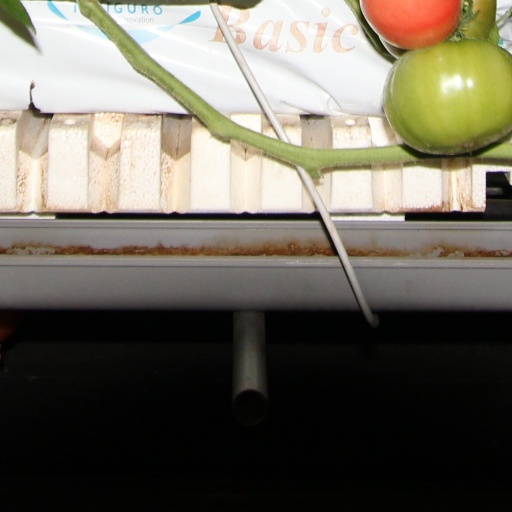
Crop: tomato